Oleh Tistol

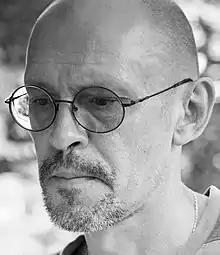
Oleh Tistol

Oleh Mykhaylovych Tistol (born on 25 August 1960) is a Ukrainian artist, a representative of Ukrainian neo-baroque and one of the leaders of the Ukrainian New Wave.